Robert Dafford

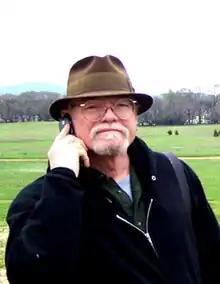
Robert Dafford's Picture

Robert Dafford (born May 14, 1951) is one of the most prolific American muralists currently working.